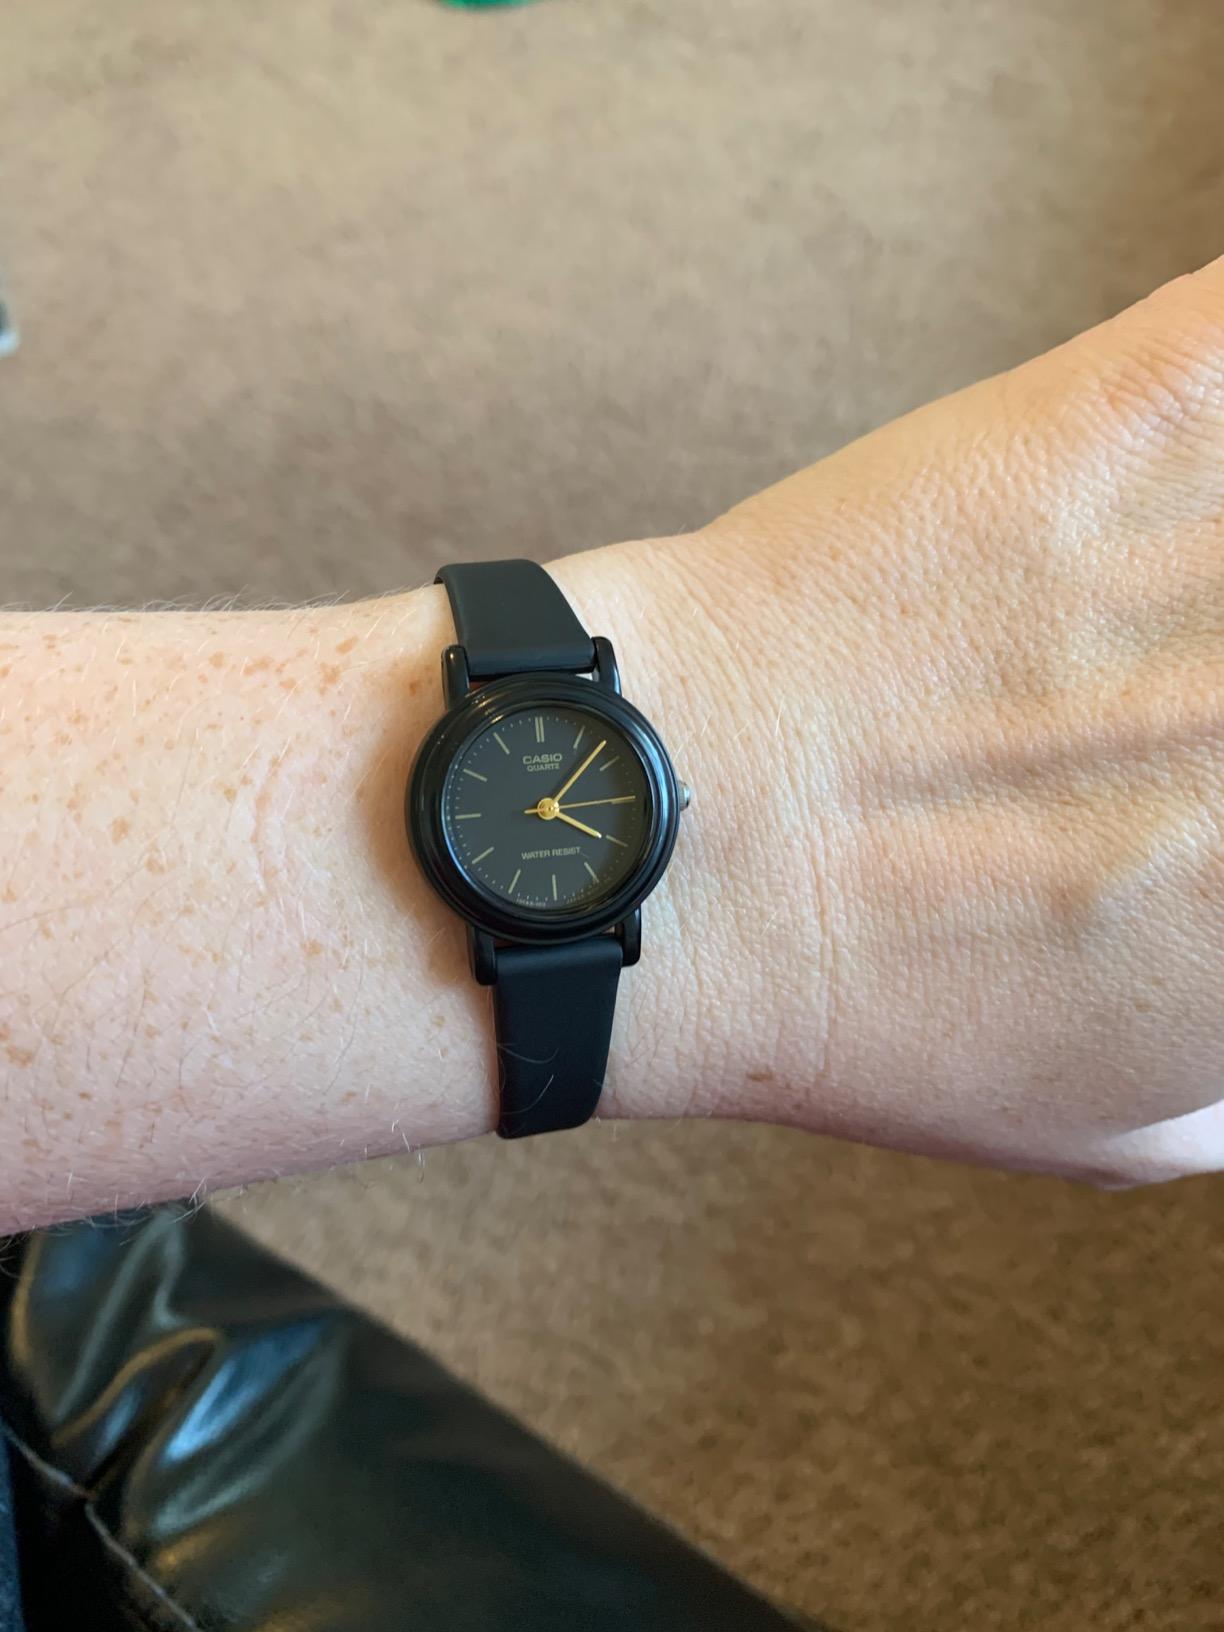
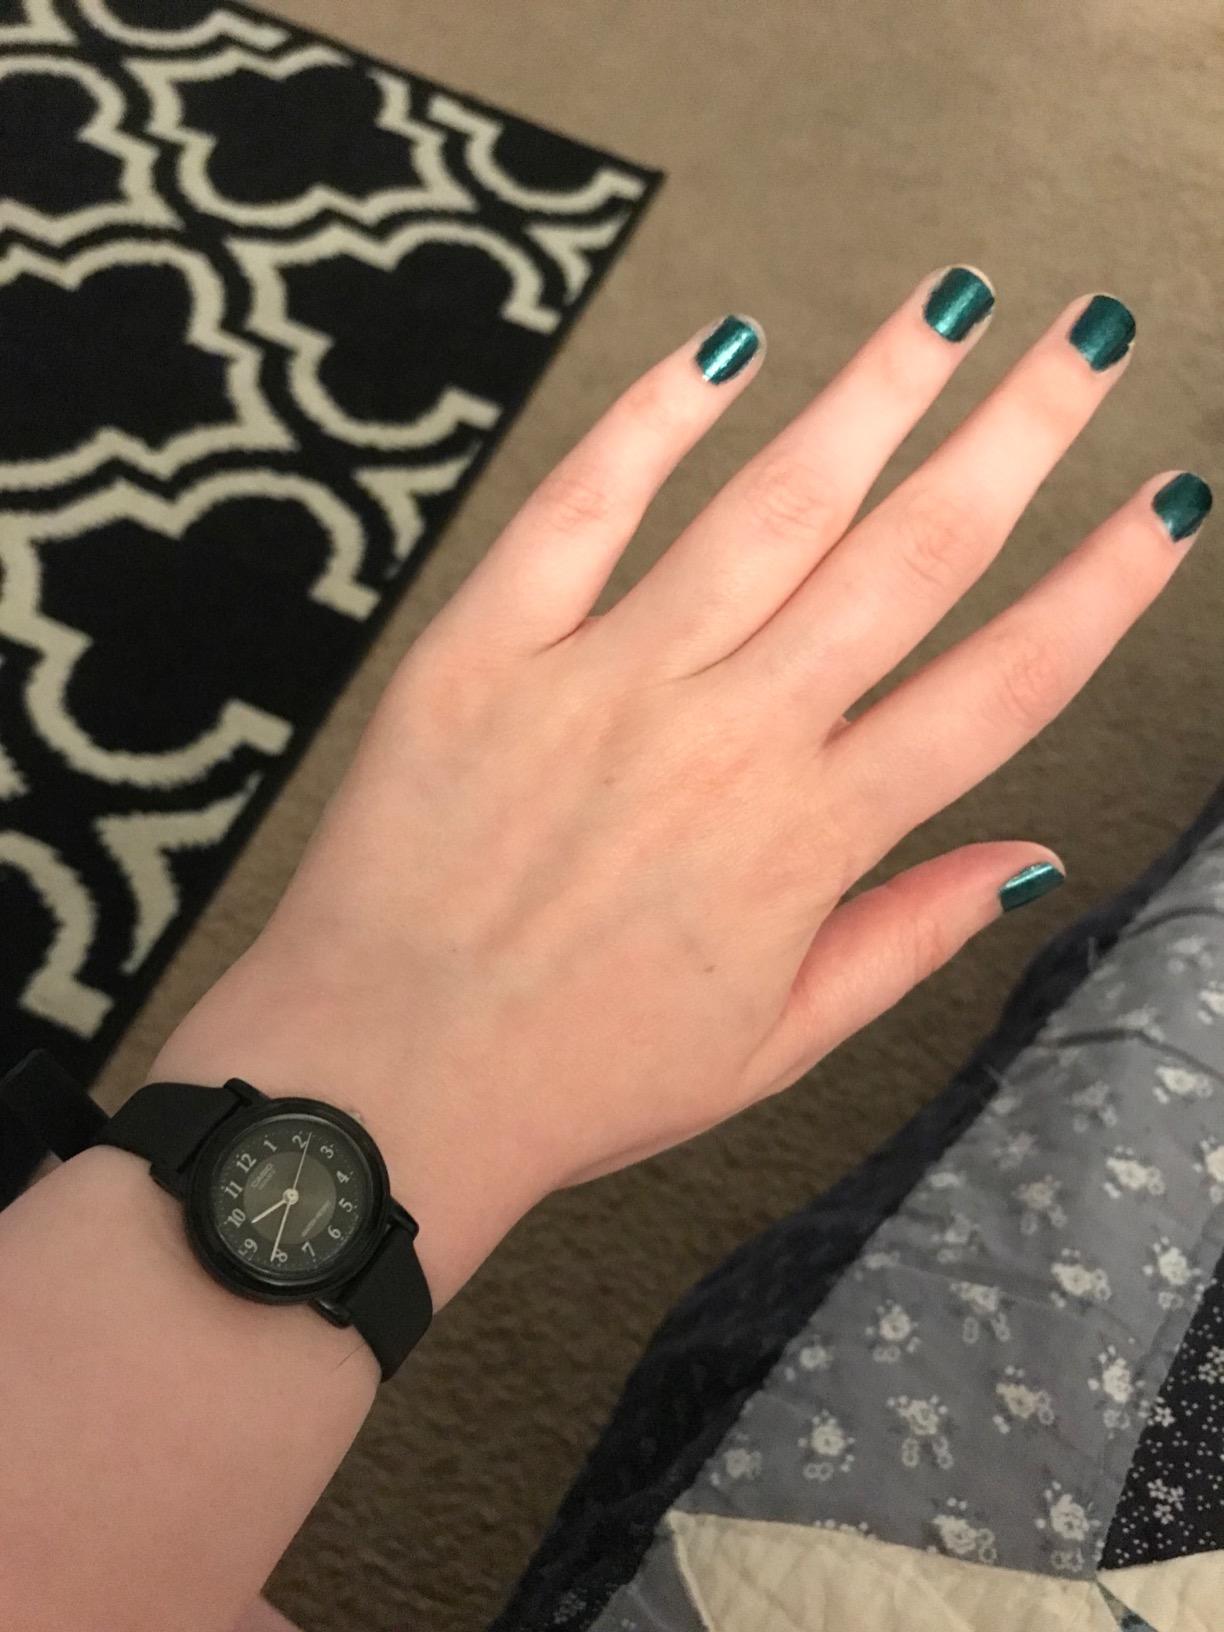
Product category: accessories_watch
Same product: no